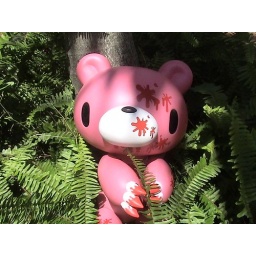
Extremely rare to find, I spotted this magnificent creature while on a hike, basking in its beauty.